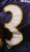
Number: 3